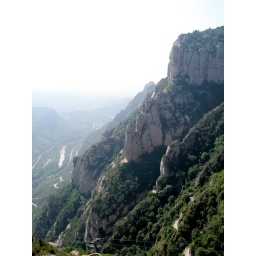
Montserrat in Spain. On this mountain they have a Catholic church built to house the Black Madonna.